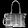
Label: Bag